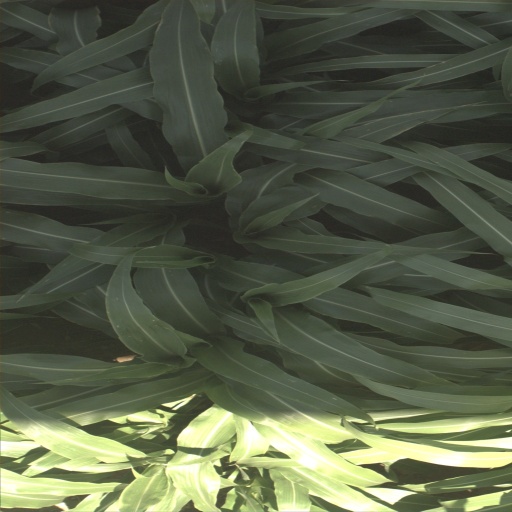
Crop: sorghum